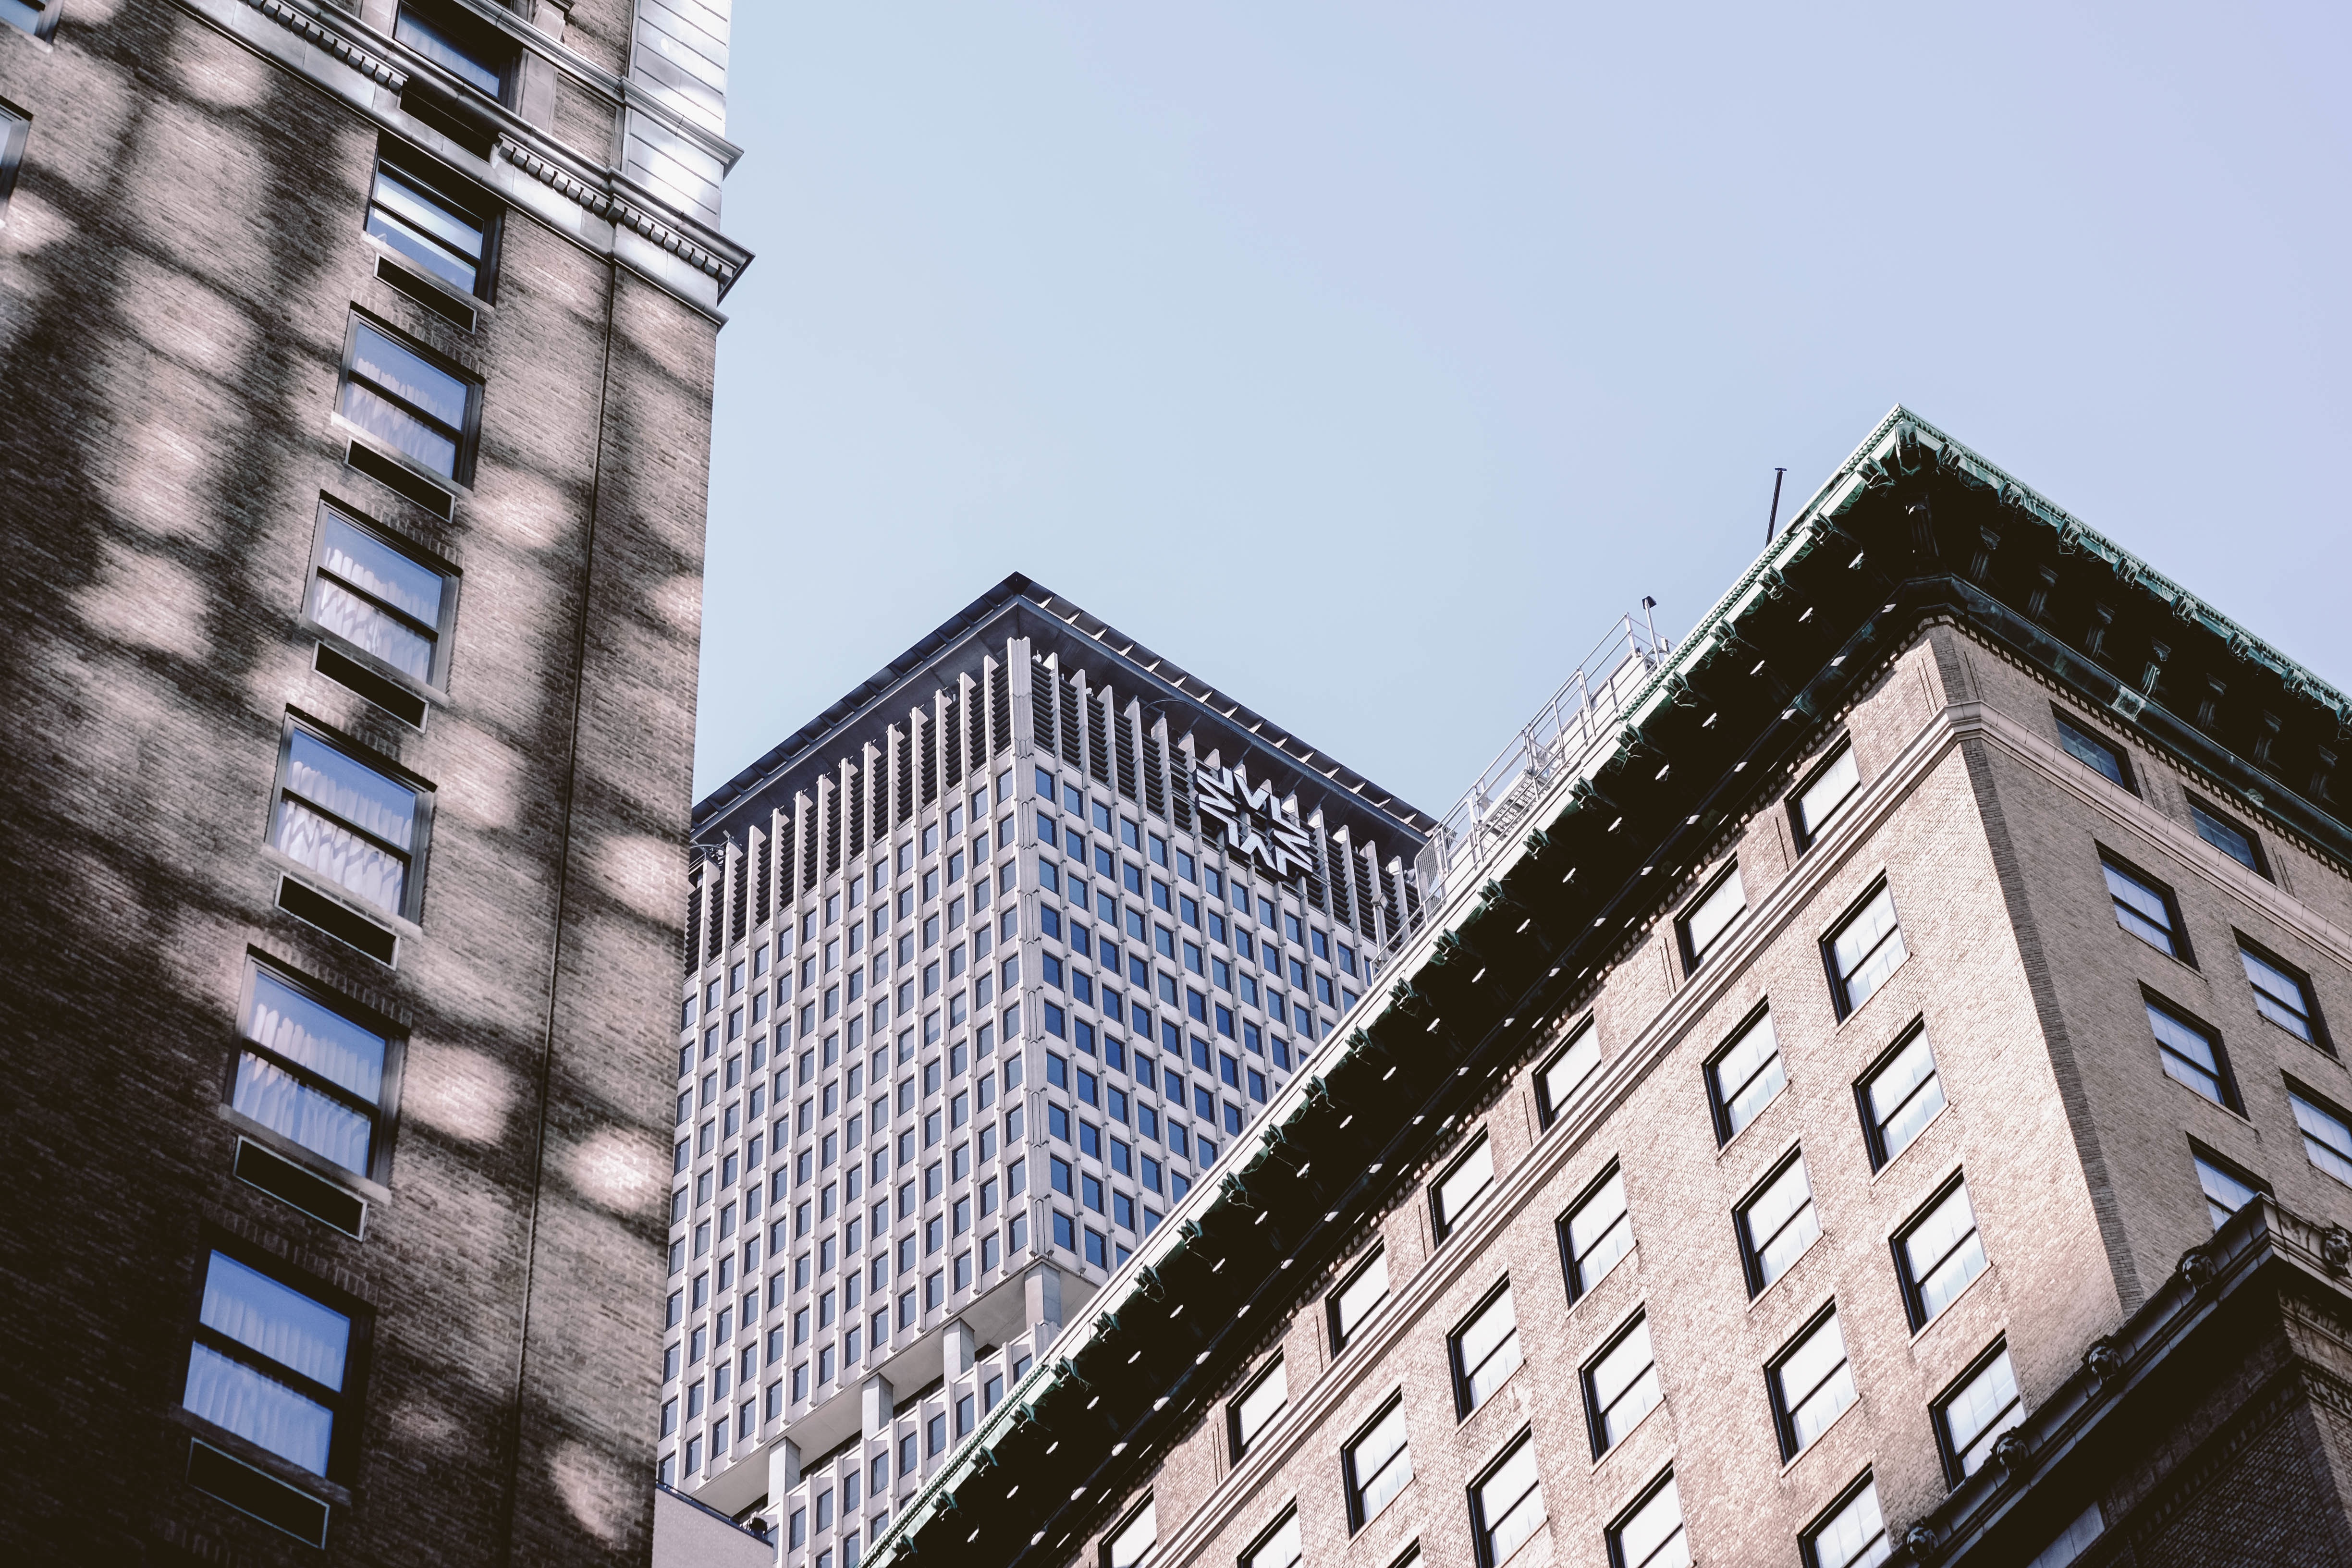
architecture, window, building, city, skyscraper, downtown, tower, landmark, facade, tower block, metropolis, condominium, neighbourhood, urban area, residential area, human settlement